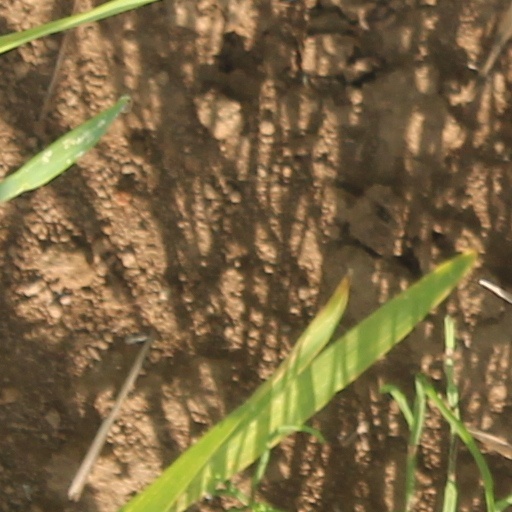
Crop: wheat